Wadsworth Jarrell

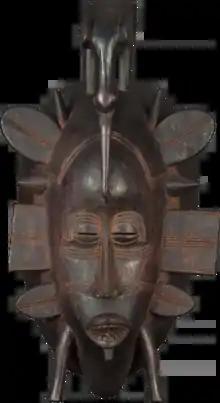
A mask created by the Senufo people, which would influence Jarrell's paintings and sculpture.

Jarrell's studies of African art and the Senufo people appeared as a major influence during the mid-1970s. Paintings such as "Prophecy", "Reorientation" and "Navaga" depict human figures that appear blended with Senufo sculptures. "Navaga" (1974) shows a seated woodcarver, holding a staff he works on, appearing to be made of wood himself. He wears clothing of and is surrounded by coolade colors. The face is that of Jarrell's father, manipulated into a Senufo sculptural style. In the triptych "Prophecy" Jarrell shows African women as Senufo figures holding sculptures of the Yoruba deity Shango, and is described as "jam-packed" with imagery, making it hard to decipher in a short time.